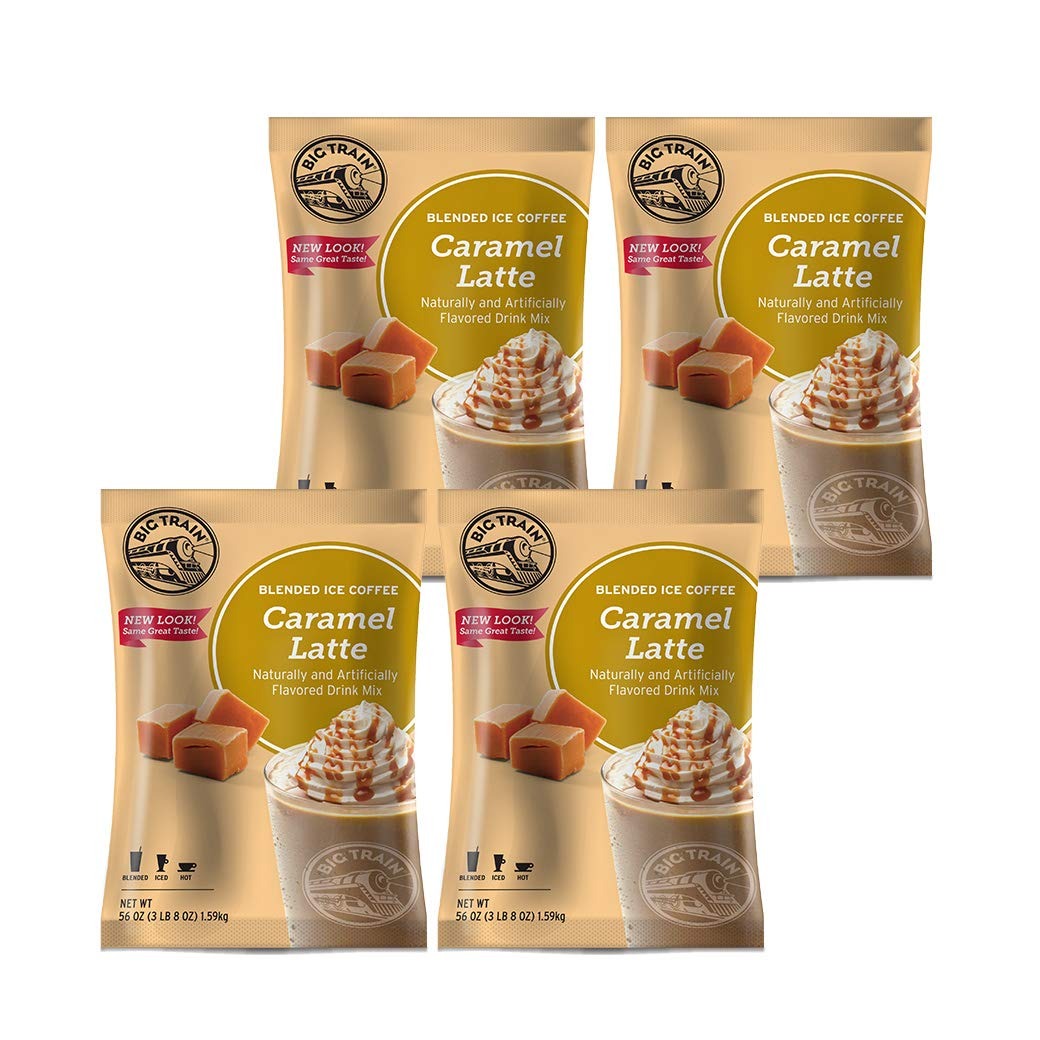
Item Name: Big Train Blended Ice Coffee - 3.5 lb bags - Case of 4 - Single Flavor
Value: 224.0
Unit: Ounce

Price: 31.745